Harald Salvesen

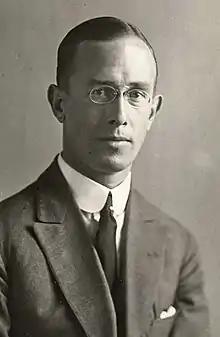
Harald Salvesen, c. 1935

Harald Astrup Salvesen (7 January 1889 – 22 January 1972) was a Norwegian medical doctor and internist, a professor at Rikshospitalet in Oslo. His publications were mainly in the field of physiological chemistry. He was married to Sylvia Salvesen.